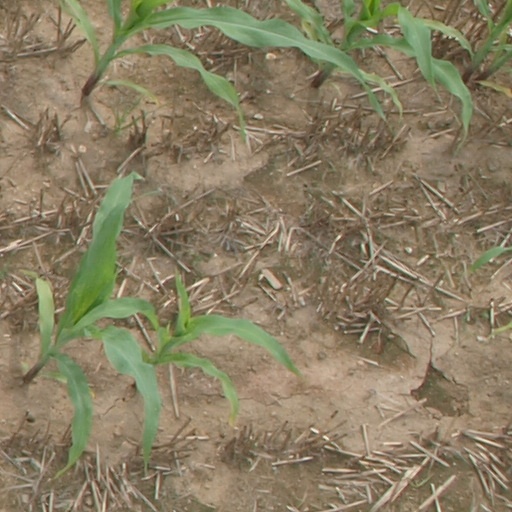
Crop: maize; corn